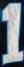
Number: 1